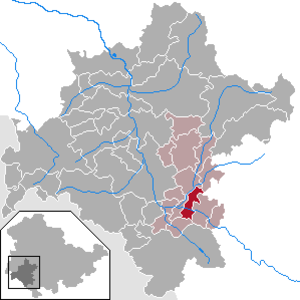
Belrieth est une municipalité allemande du land de Thuringe, dans l'arrondissement de Schmalkalden-Meiningen, au centre de l'Allemagne. En 2015, sa population est de 349 habitants.